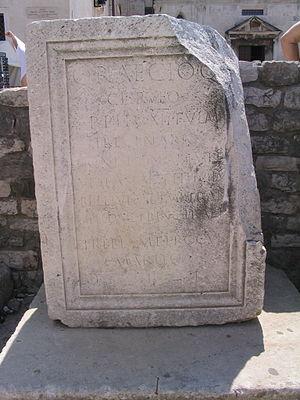
Inscription latine d'époque romaine visible sur le forum de Iader-Iadera (actuelle Zadar). L'inscription fait connaître la carrière du centurion Quintus Raecius Rufus. Il a été décoré parVespasien et Titus durant la guerre des Juifs et par Trajan durant la guerre dacique. Il a été primipile de la légion XII Fulminata. Références